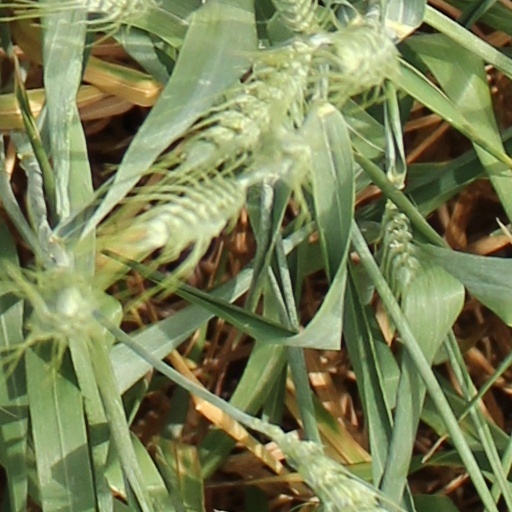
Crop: wheat